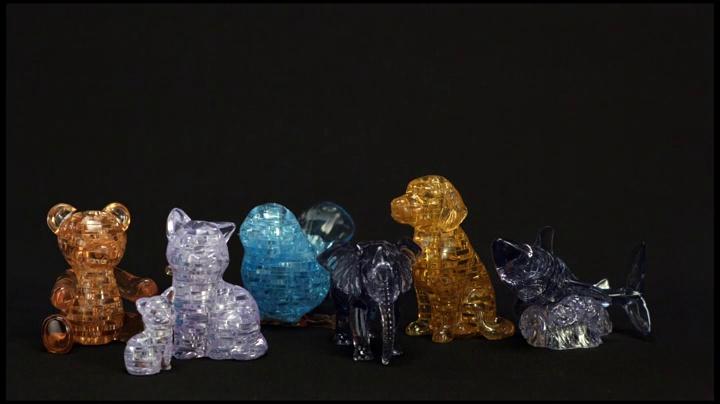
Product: Original 3D Crystal Puzzle - London Bus
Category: Toys & Games | Puzzles | Brain Teasers
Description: The 3D Crystal Puzzle London Bus from BePuzzled is a sleek, translucent puzzle with 53 unique interlocking pieces.
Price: $10.99
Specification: ProductDimensions:3.8x6x2inches|ItemWeight:7ounces|ShippingWeight:7.2ounces(Viewshippingratesandpolicies)|DomesticShipping:ItemcanbeshippedwithinU.S.|InternationalShipping:ThisitemcanbeshippedtoselectcountriesoutsideoftheU.S.LearnMore|ASIN:B00SXG4CNO|Itemmodelnumber:30907|Manufacturerrecommendedage:12yearsandup